Ayu Maulida

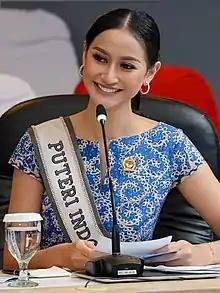
Maulida speaking as the Indonesian People's Consultative Assembly Ambassador

Raden Roro Ayu Maulida Putri (born July 11, 1997) is an Indonesian People's Consultative Assembly Ambassador, National Head of Communication of the Indonesian COVID-19 Response Acceleration Task Force, fashion model and beauty pageant titleholder who won the title of Puteri Indonesia 2020. Maulida is the third delegate from East Java to ever be crowned Puteri Indonesia after Putri Raemawasti in 2007 and Elvira Devinamira in 2014. She represented Indonesia at the Miss Universe 2020 pageant where she placed in the top 21, becoming the eighth and third consecutive Indonesian woman to place at the pageant.